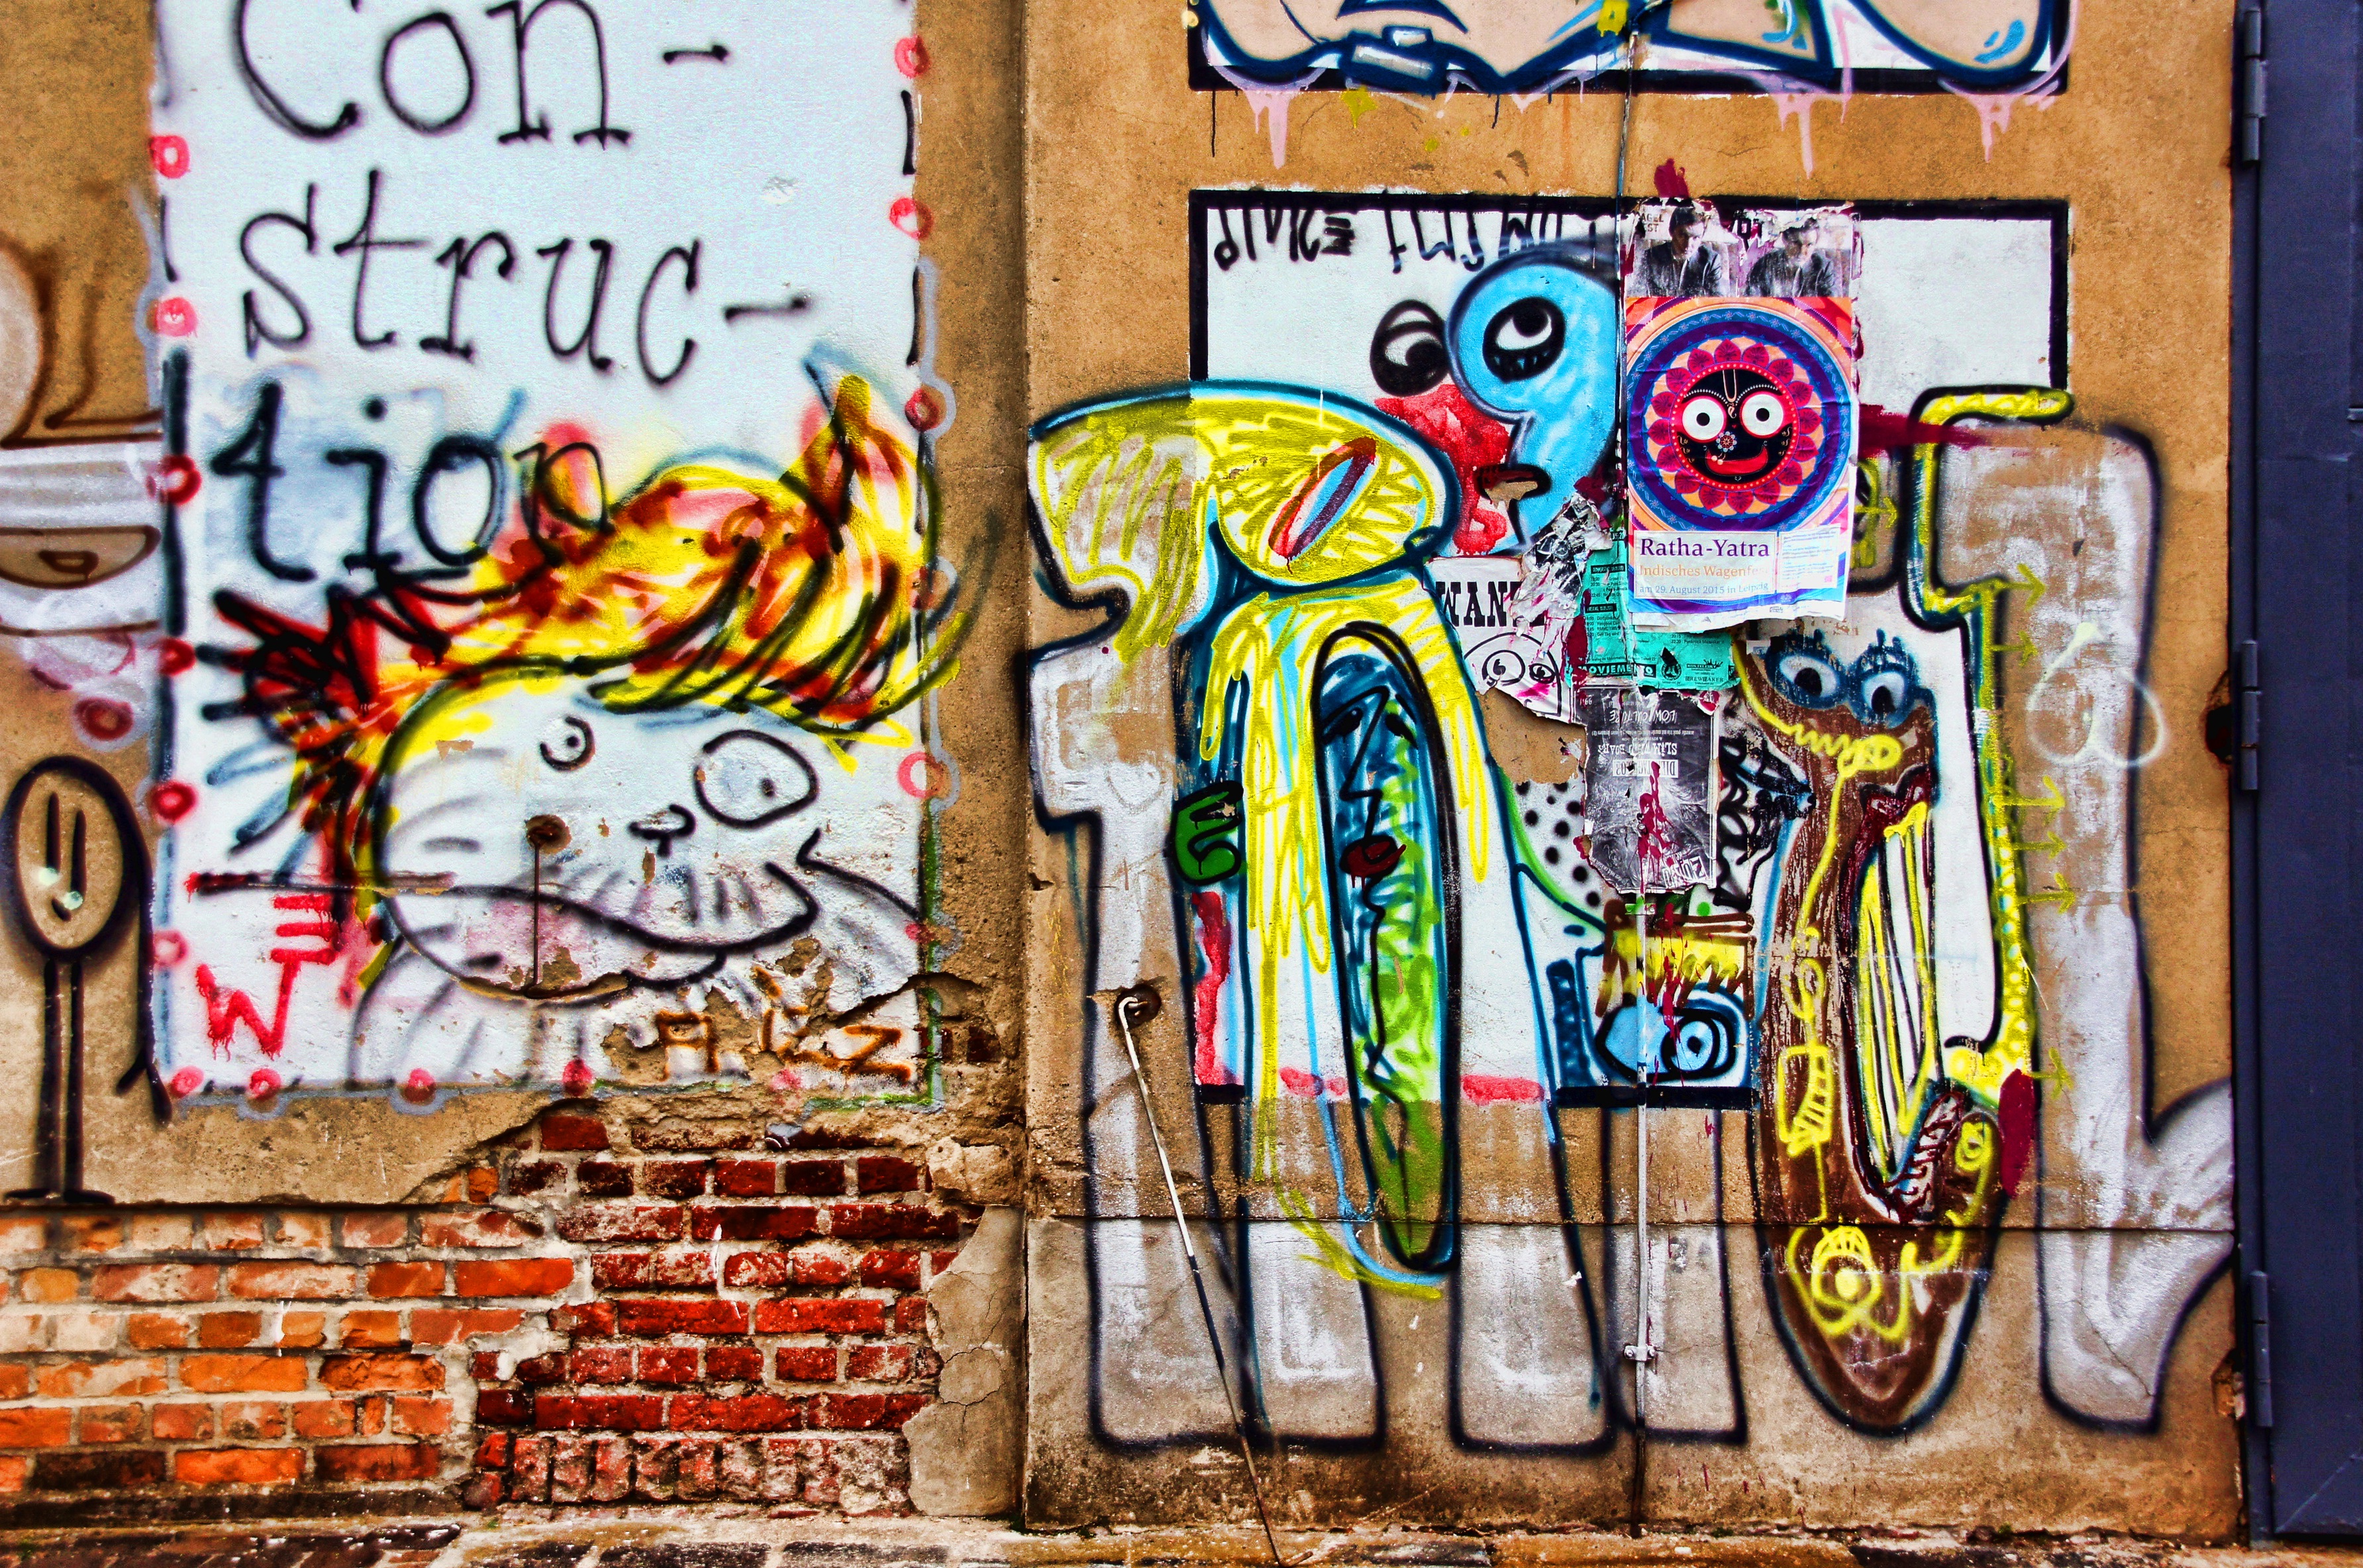
street, window, wall, spray, graffiti, painting, street art, art, mural, leipzig, wall painting, sprayer, hauswand, plagwitz